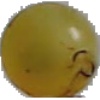
Label: Grape White 3